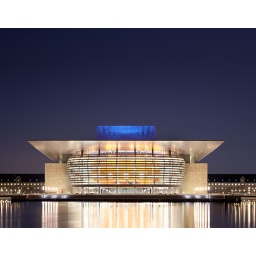
The Copenhagen Opera house at night head on with the building beeing reflected in the water on the channel